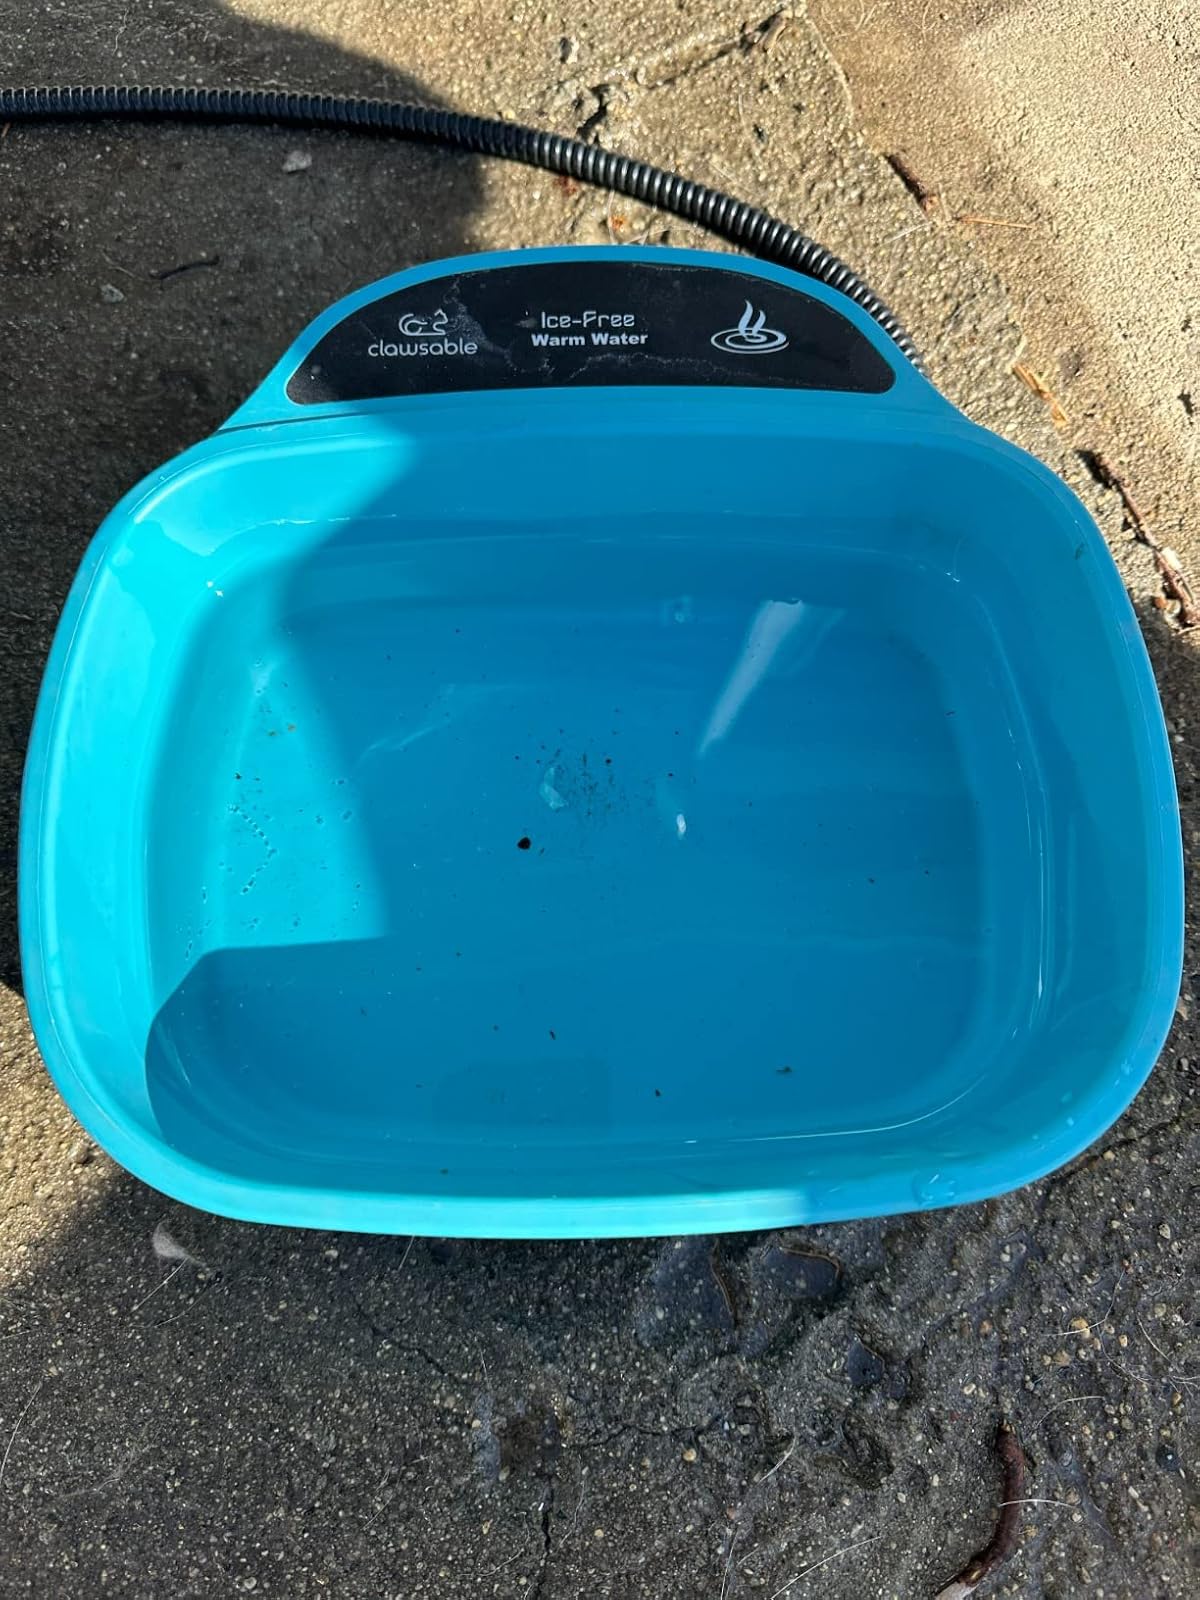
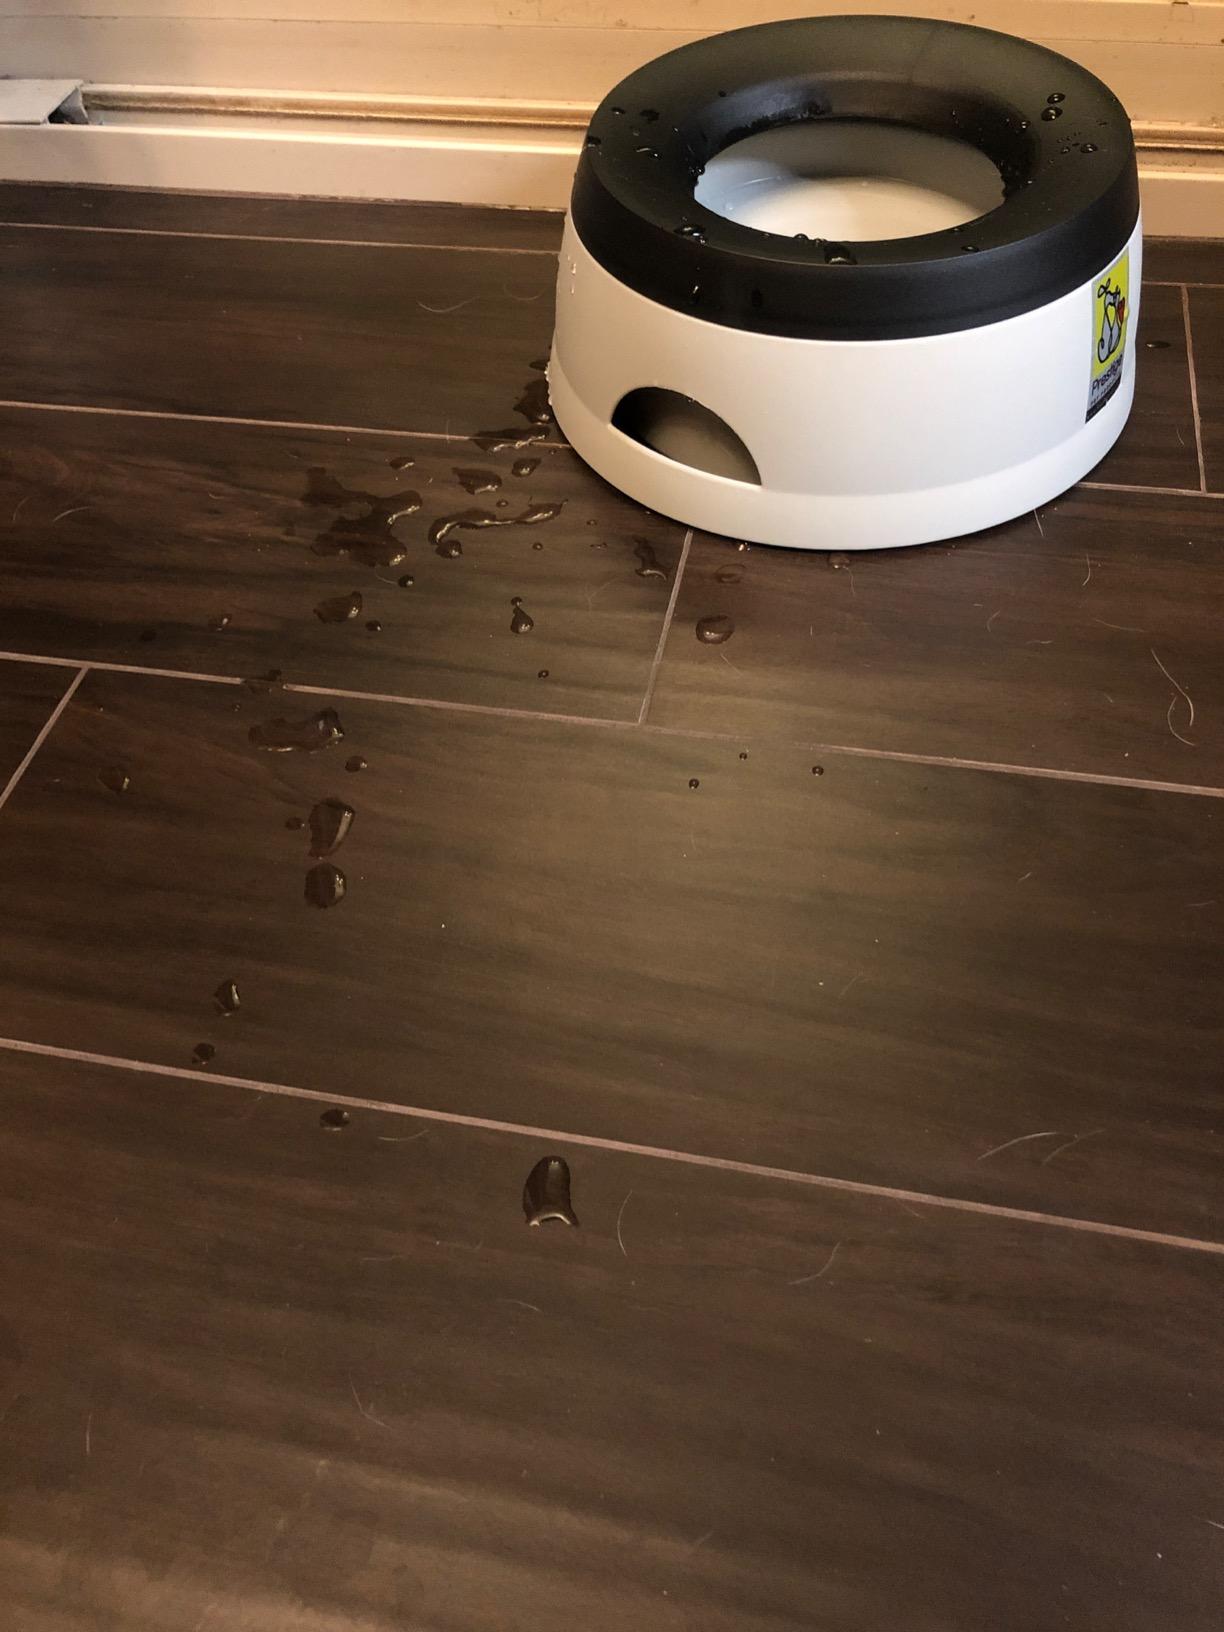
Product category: items_bowl
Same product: no